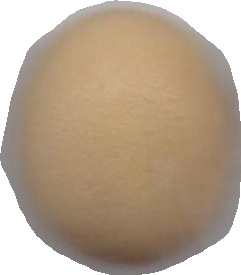
Variety: Dega